William Thornborough Hayward

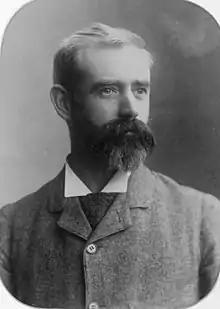
Dr. William Thornborough Hayward

Hayward was born in England, the son of William G. Hayward and Dionysia Hayward, née Barnes of Reading, England. He was educated at King’s and Queen’s College of Ireland. and at St. John's College, Hurstpierpoint. In 1869 he entered the Royal Infirmary School of Medicine, Liverpool, and at the age of 15 passed the primary examination of the Royal College of Surgeons.